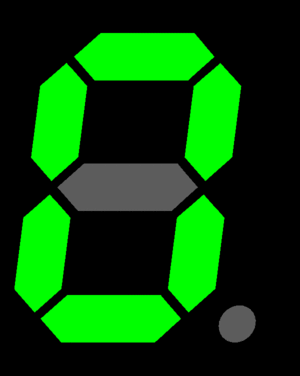
Les afficheurs 7 segments sont un type d'afficheur très présent sur les calculatrices et les montres à affichage numérique : les caractères s'écrivent en allumant ou en éteignant des segments, au nombre de sept. Quand les 7 segments sont allumés, on obtient le chiffre 8.